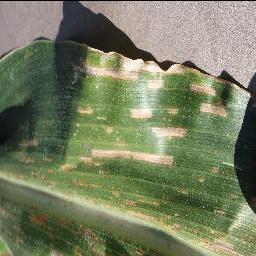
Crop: corn
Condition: (maize)_cercospora_spot_gray_spot